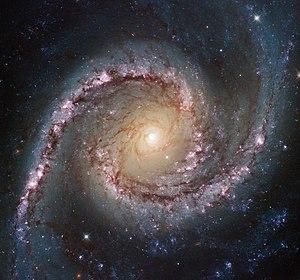
NGC 1566 est une galaxie spirale intermédiaire de grand style située dans la constellation de la Dorade à environ 69 millions d'années-lumière de la Voie lactée. Elle a été découverte par l'astronome australien James Dunlop en 1885.
Le groupe de la Dorade est généralement considéré comme un groupe, mais il pourrait s'approcher d'un amas de galaxies en raison de sa taille.